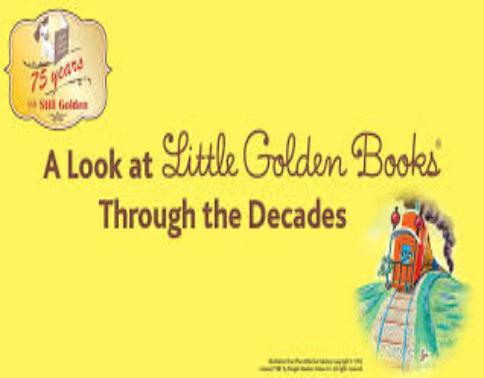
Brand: little golden books
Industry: Leisure